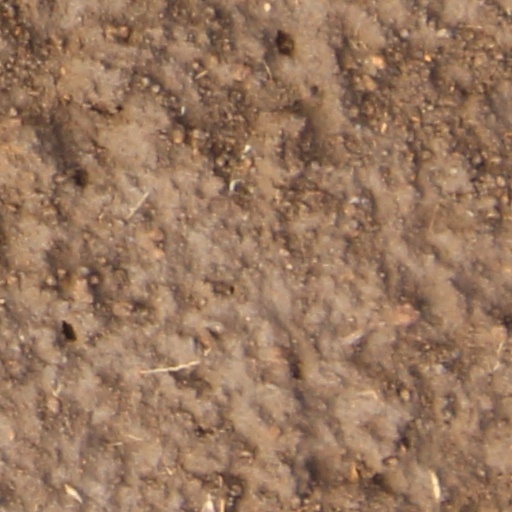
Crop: wheat